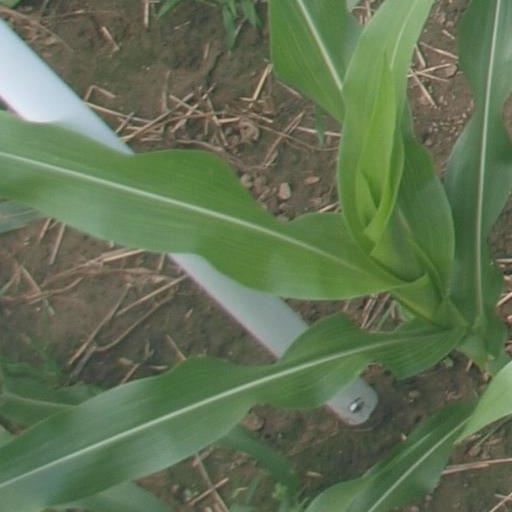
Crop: maize; corn